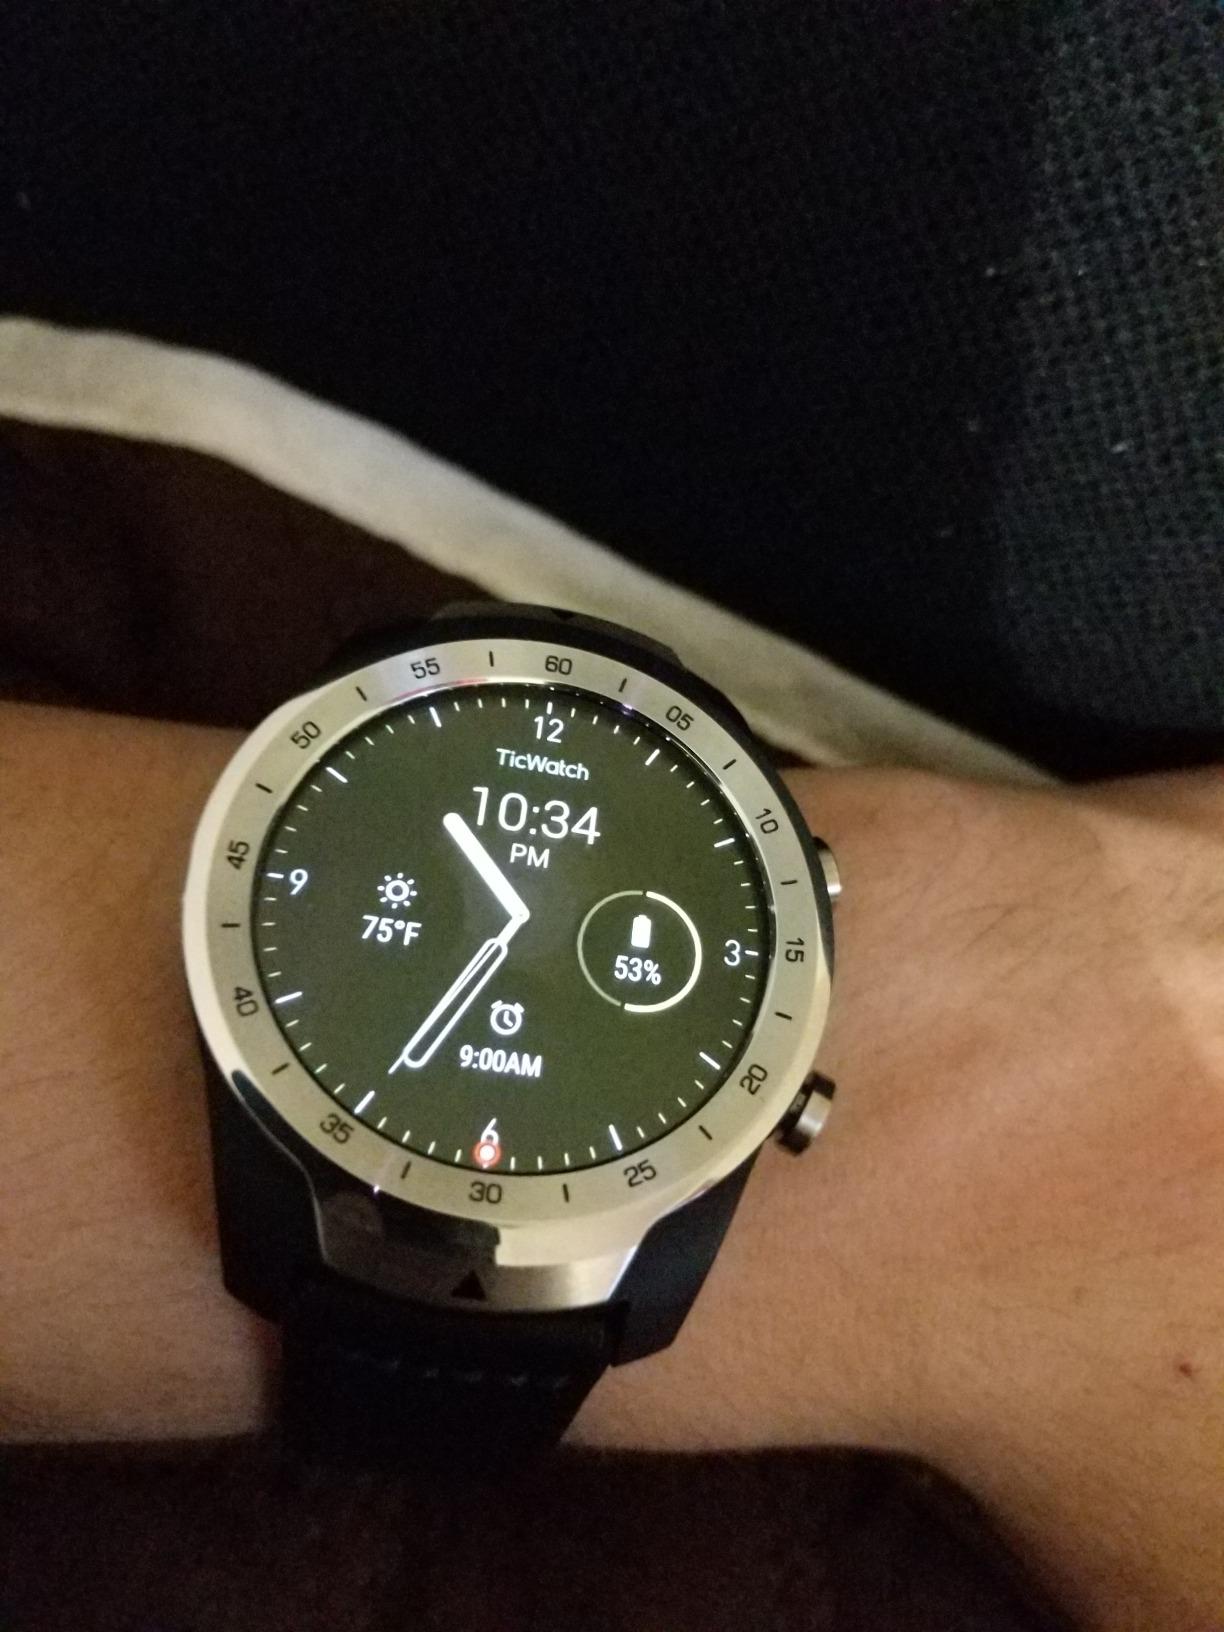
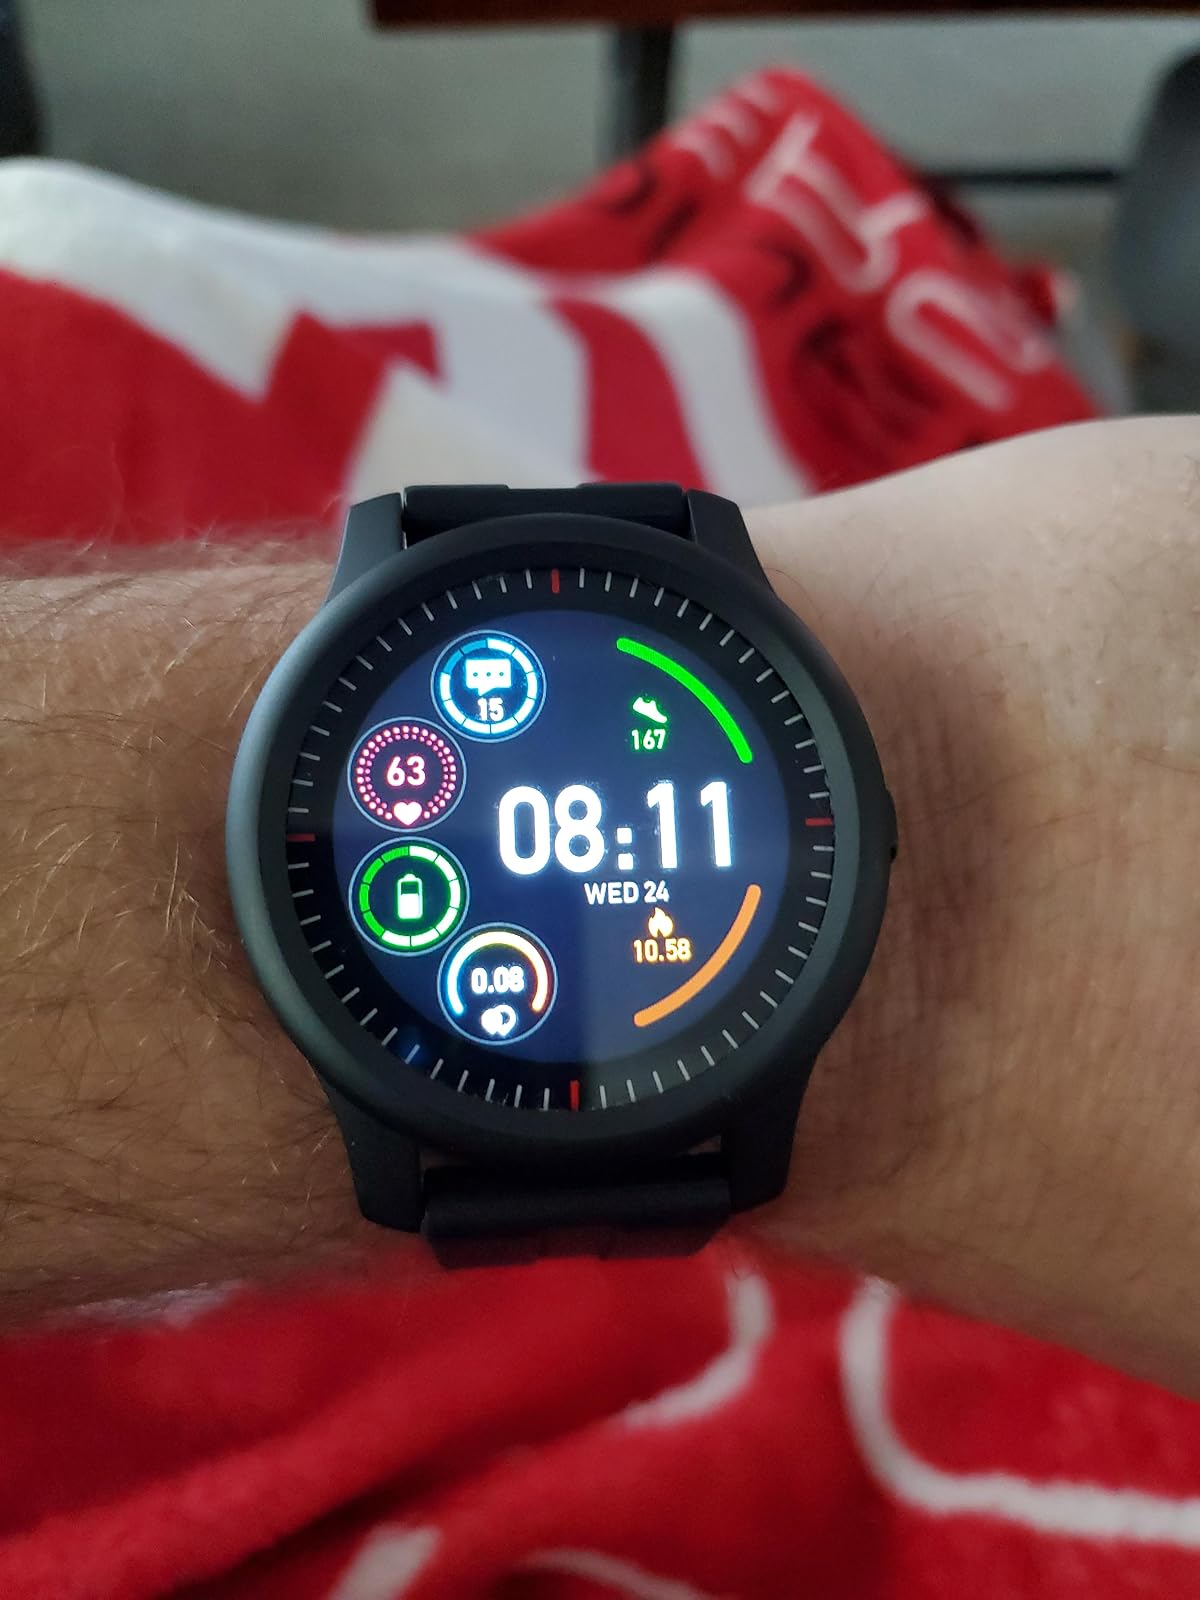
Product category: smartwatch
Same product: no